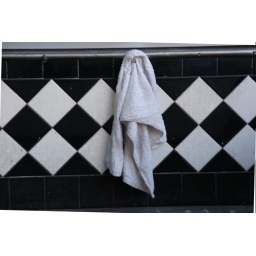
a dirty towel hanging to dry in park slope